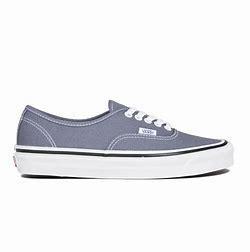
Brand: Vans
Model: Anaheim Factory Authentic 44 DX